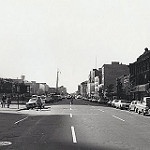
Scene: Outdoor